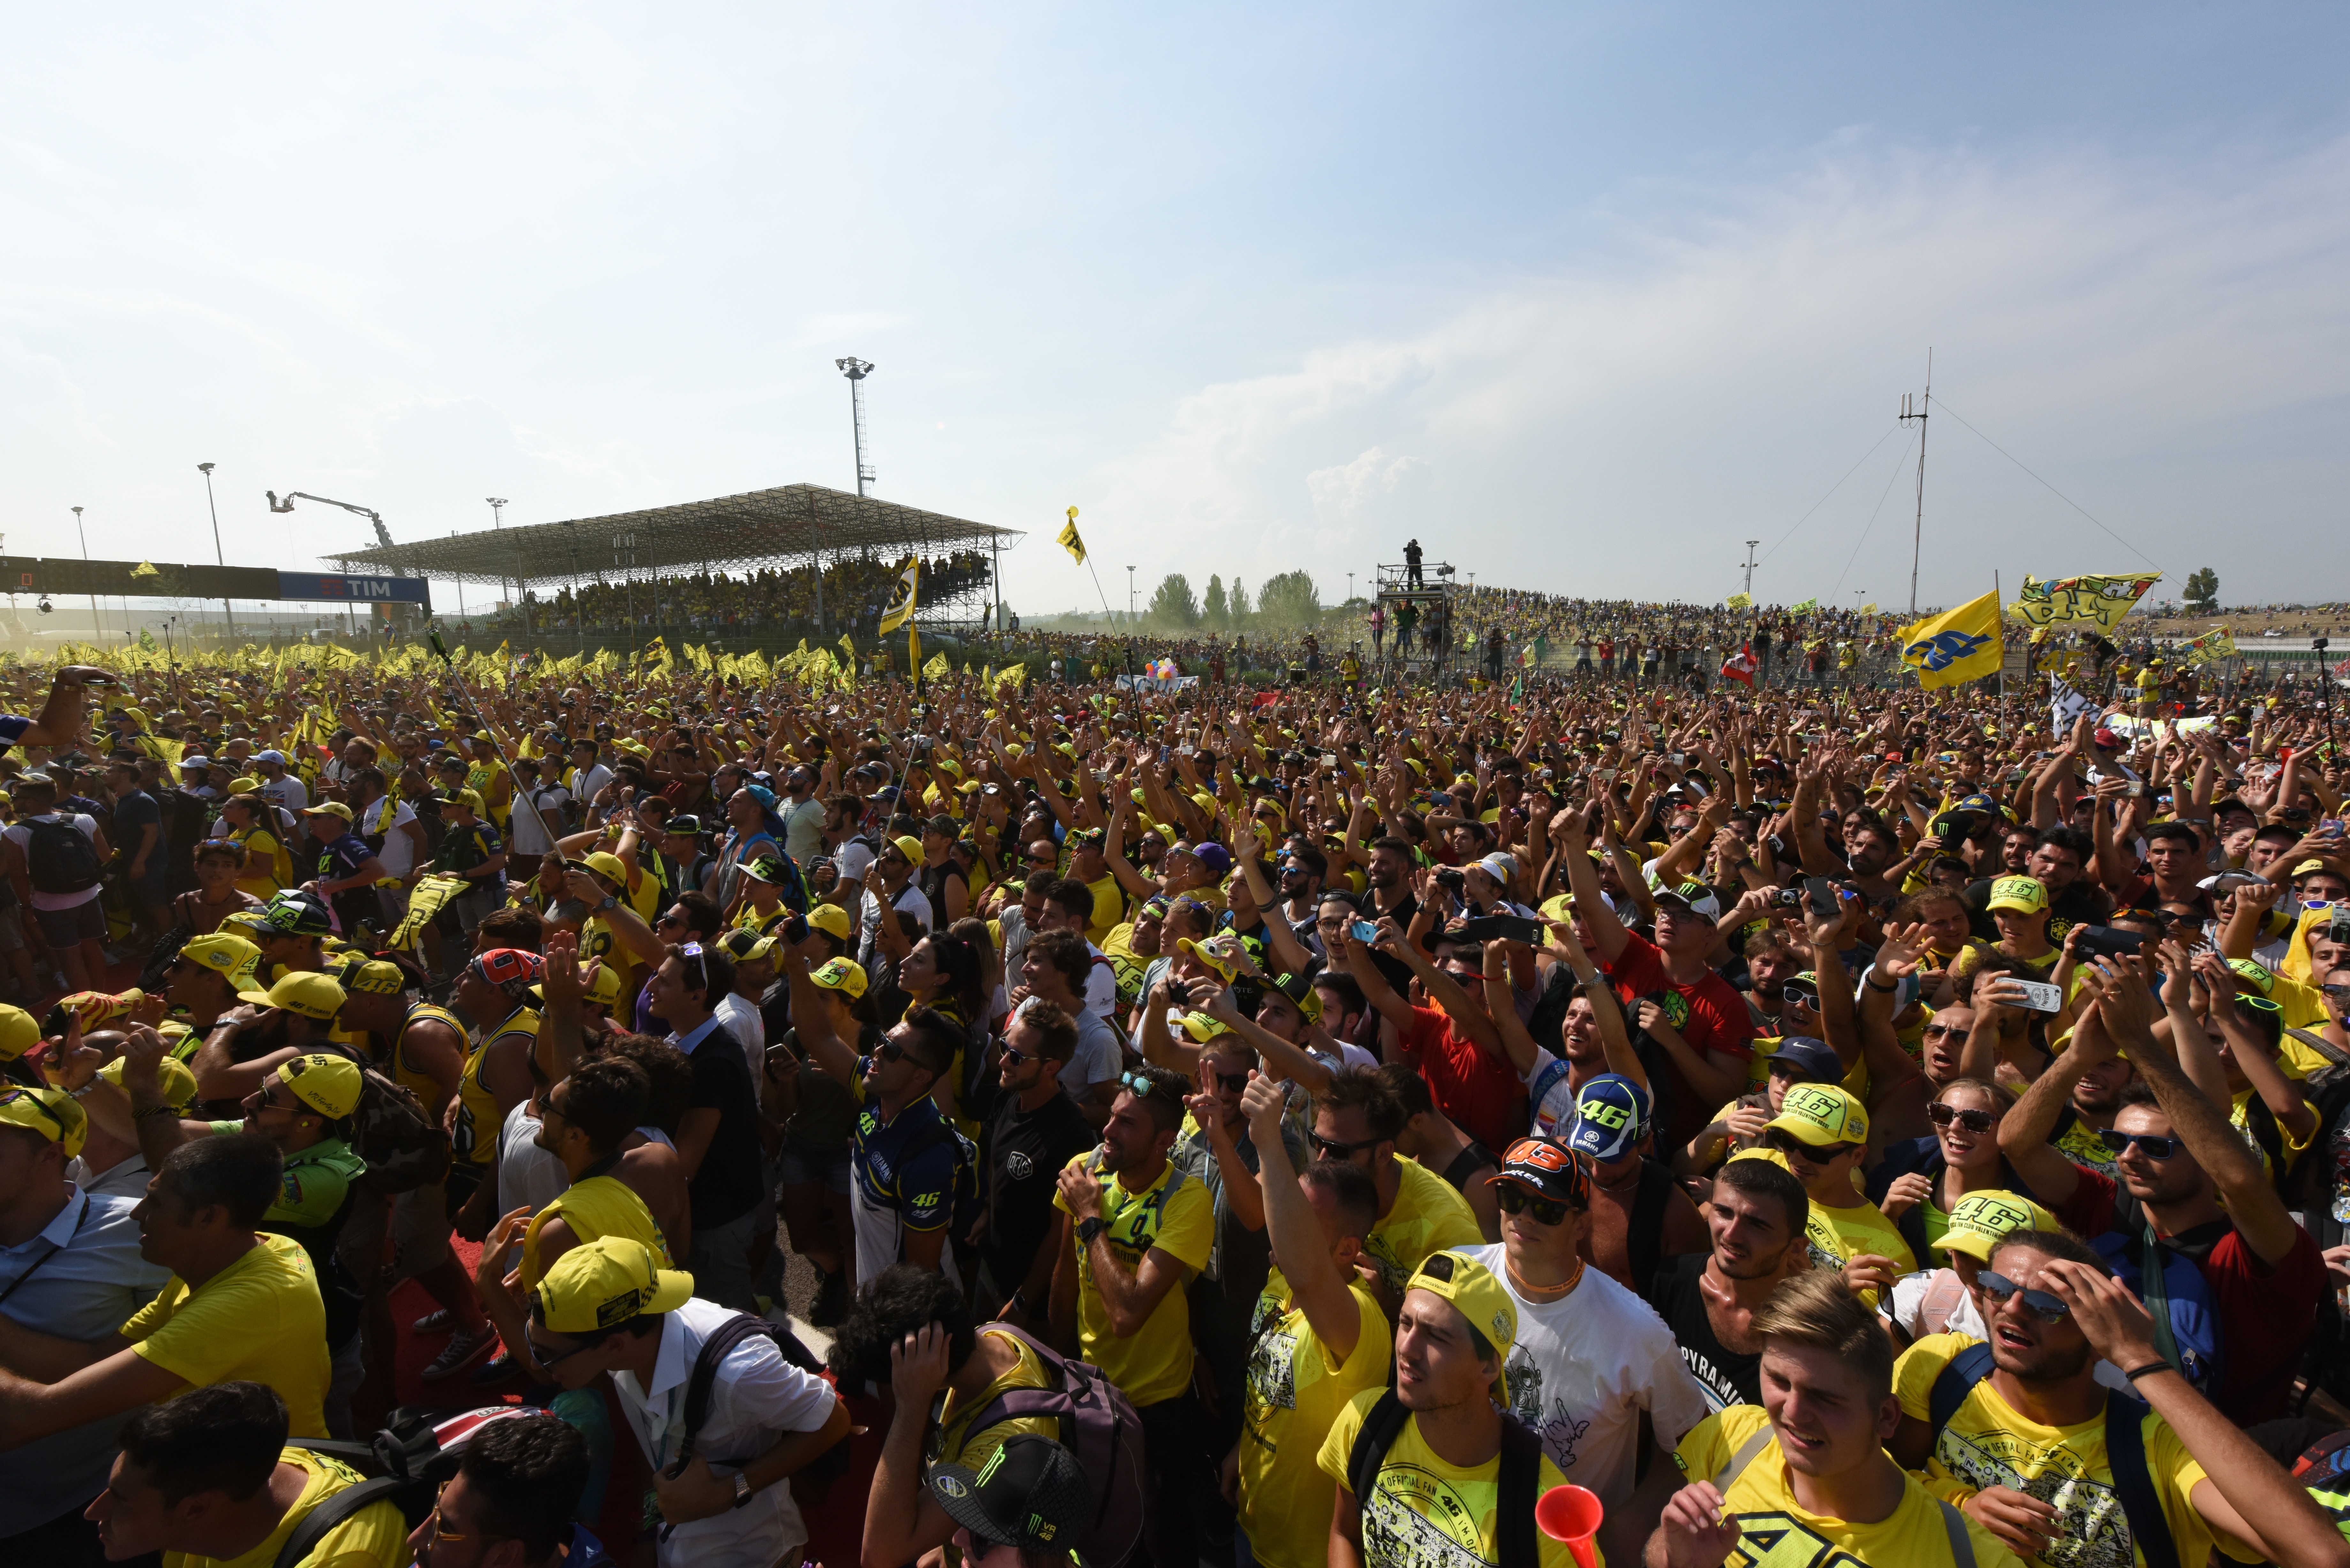
people, sport, crowd, audience, stadium, festival, arena, public, endurance, engines, fans, podium, festivity, valentino rossi, misano, motogp, sport venue